Atocongo metro station

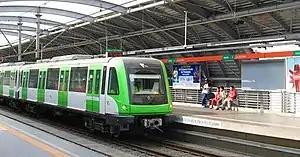
Atocongo station in 2018

Atocongo is a Lima and Callao Metro station on Line 1. The station is located between San Juan and Jorge Chávez. It was inaugurated on 28 April 1990 as part of the first section of the line between Villa El Salvador and Atocongo. However, commercial service only started on 18 January 2003, was suspended in July 2003 due to the lack of funds, and resumed only on Saturdays and Sundays on 17 January 2004. The full revenue service started on 3 January 2012, with trains running to Miguel Grau.